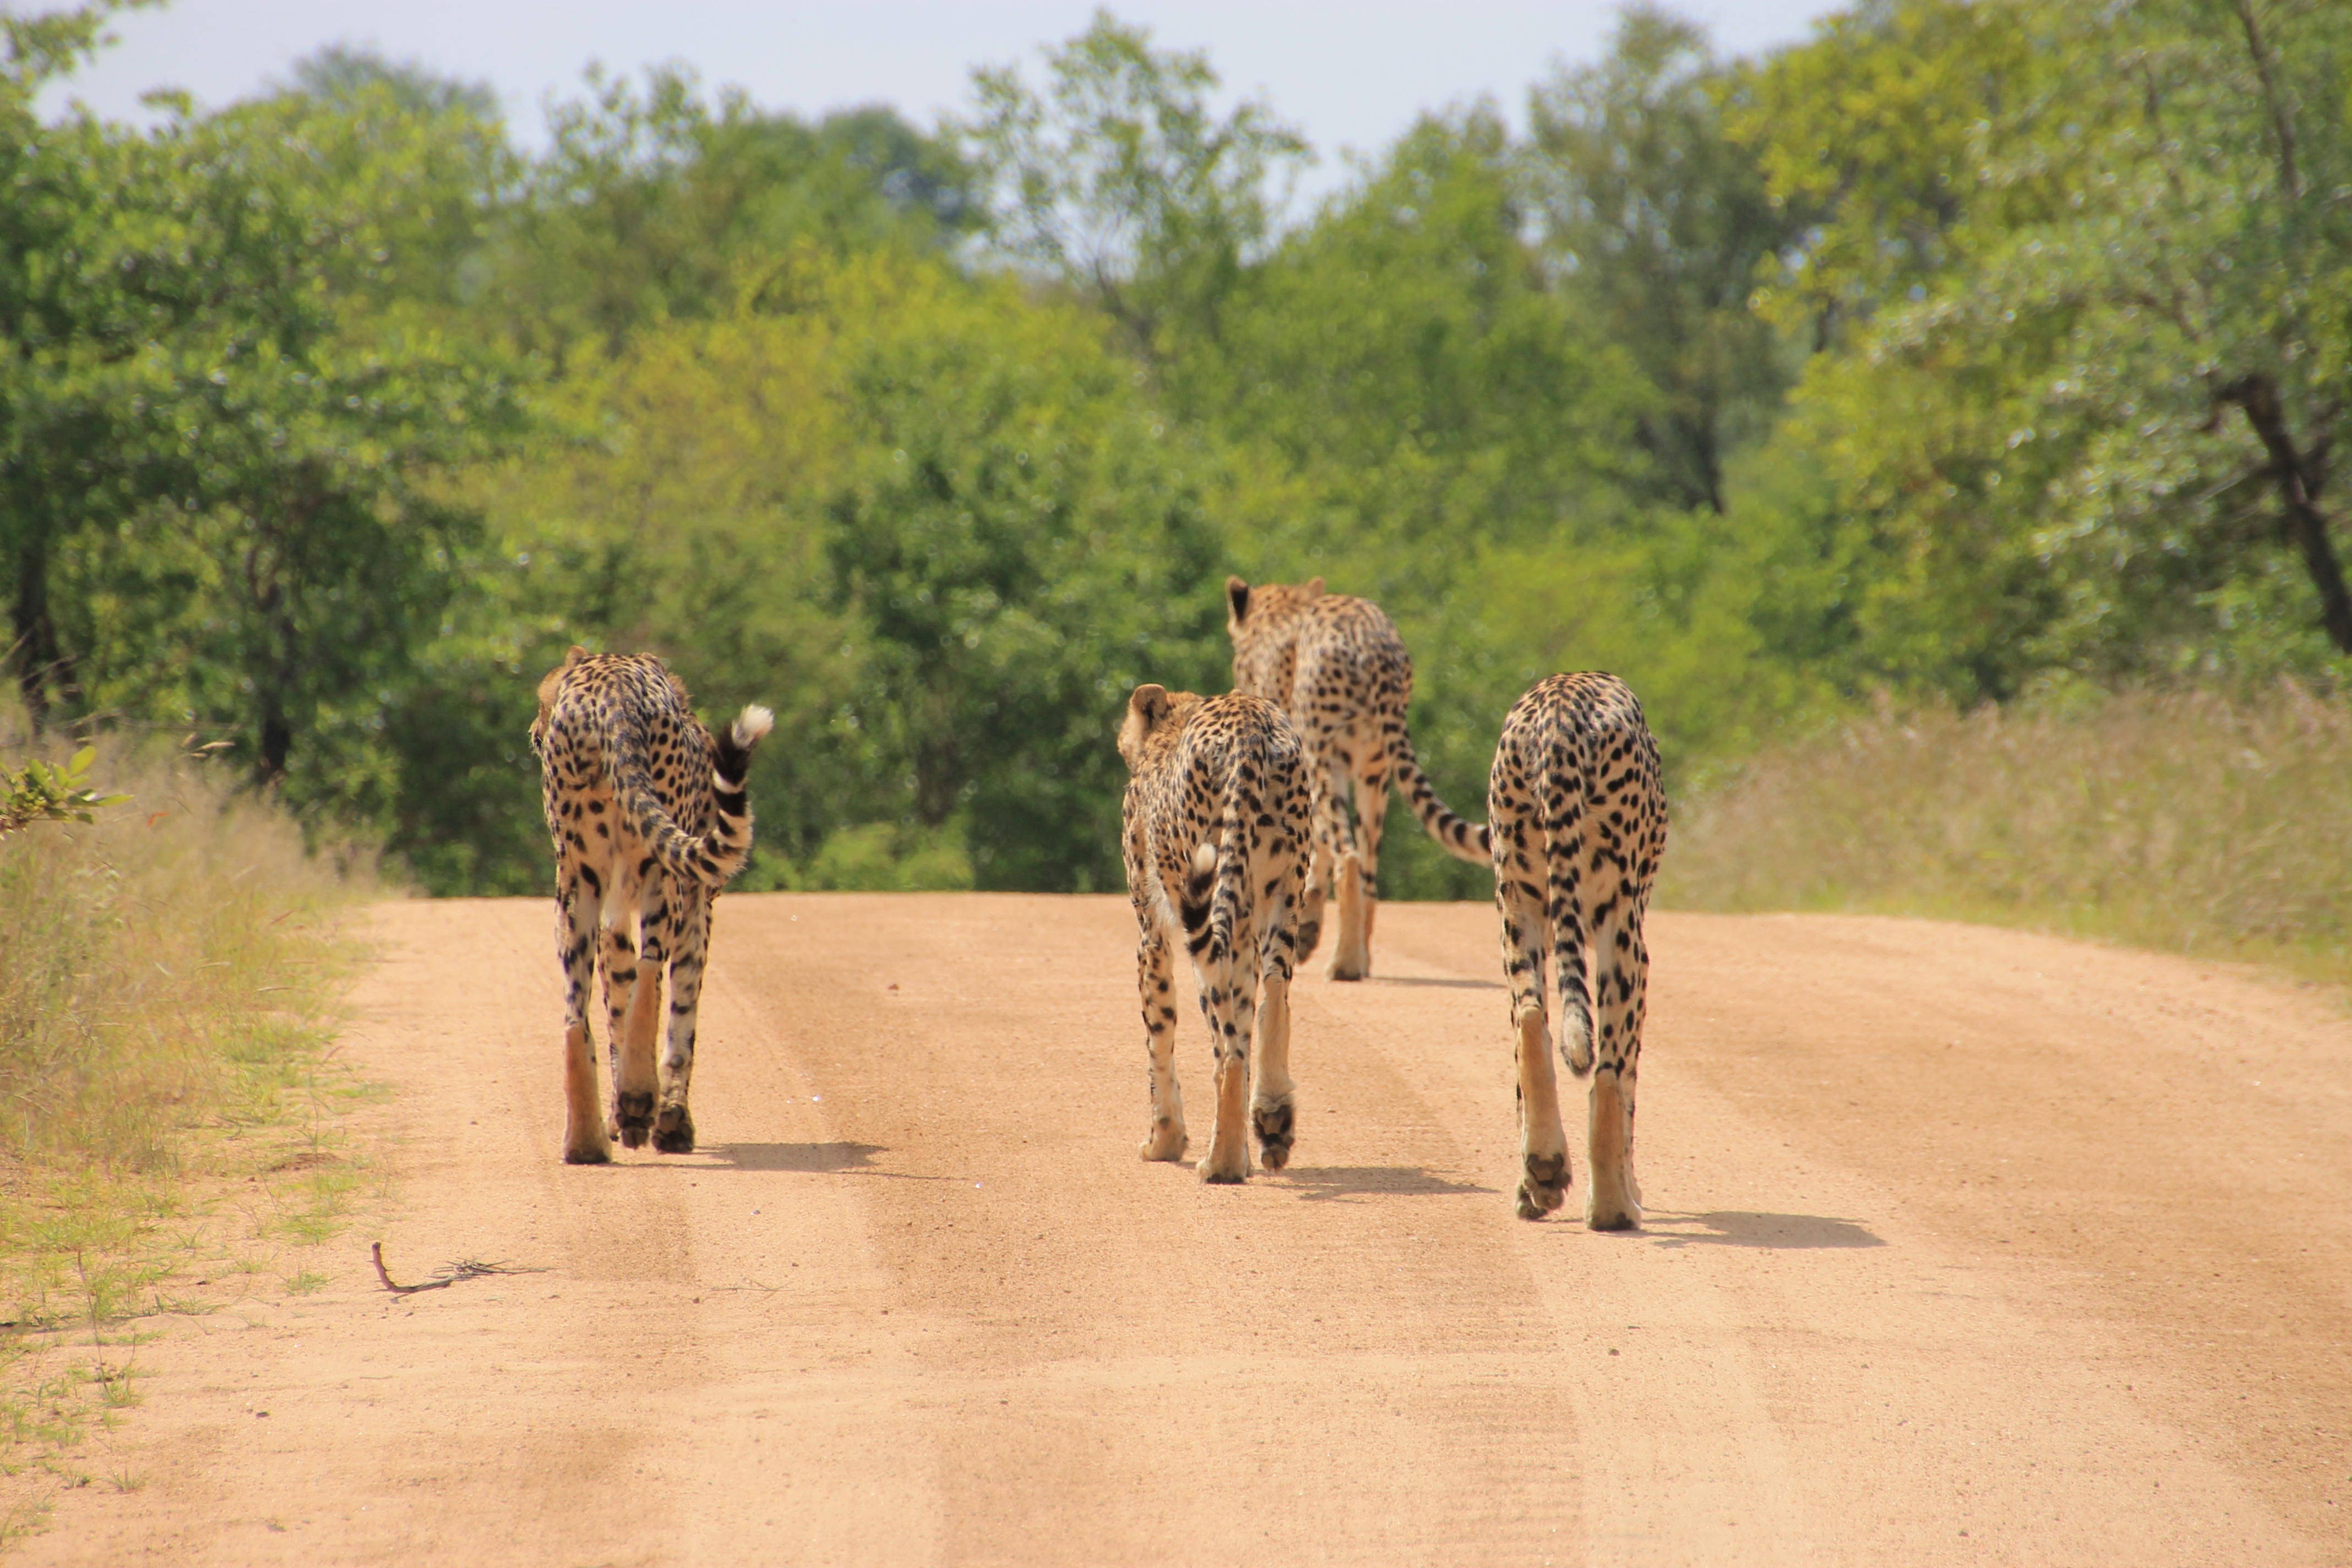
wildlife, wild, mammal, fauna, savanna, plain, cheetah, giraffe, safari, ecosystem, giraffidae, animals wildlife, kruger national park, krueger